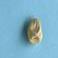
Maize quality: Bad